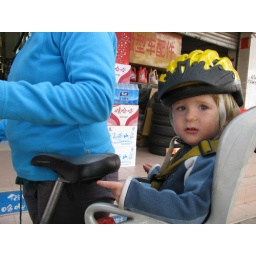
Dylan in his bike seat